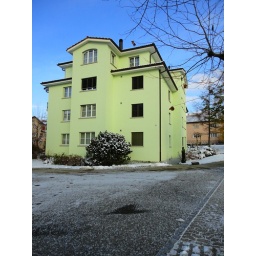
Avocado green building / Wil in Winter